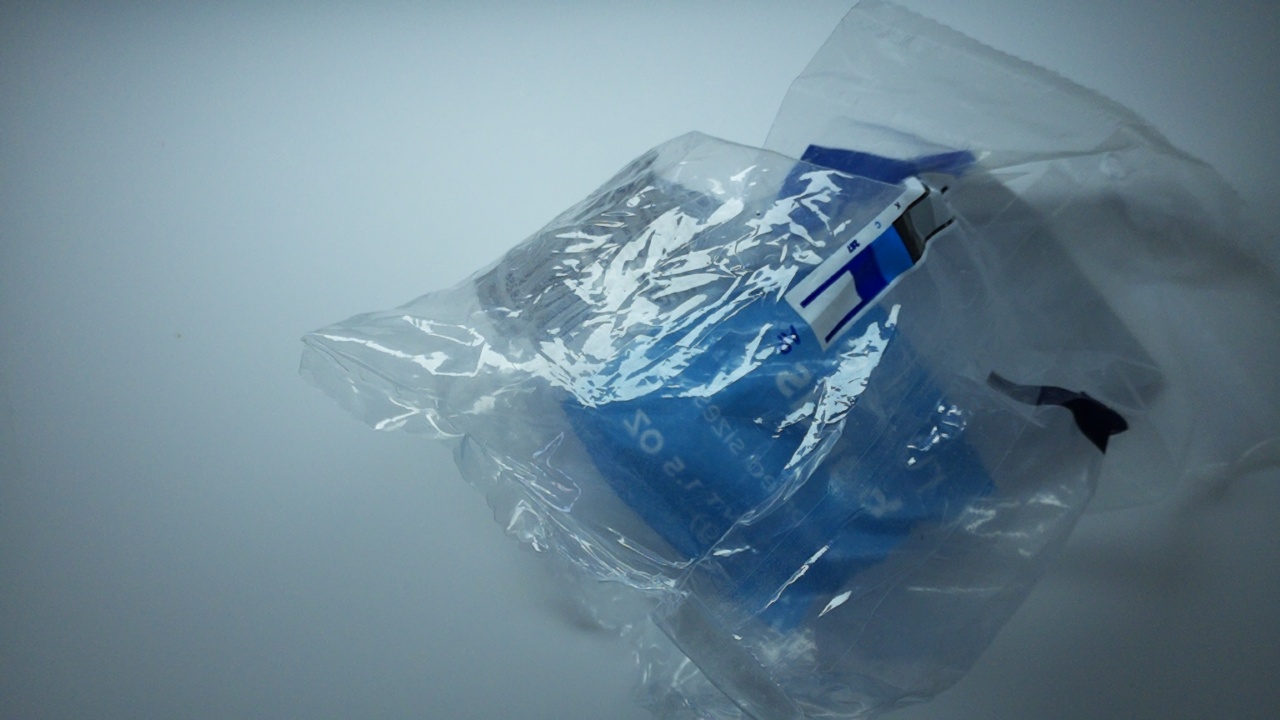
Label: trash